Abbey Park, Leicester

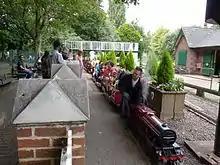
Abbey Park Miniature railway

The park now has an area of , and has formal gardens, a sensory garden, a boating lake and model boat lake, a miniature railway operated by Leicester Society of Model Engineers since 1949, a visitor centre, cafe, children's play area with paddling pool, pets corner, tennis courts, a bowling green, and a bandstand. The park has regularly won the Green Flag Award, a national award made annually to parks which reach a high standard.